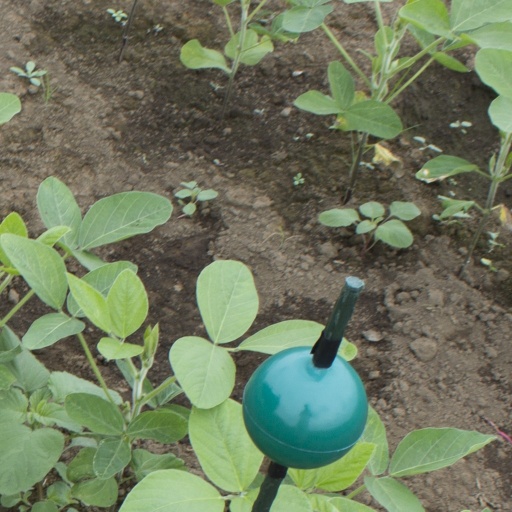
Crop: soybean